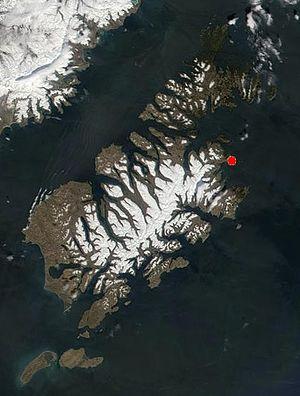
Kodiak est une ville de l'île Kodiak dans le borough de l'île Kodiak en Alaska. Au recensement de 2000, la population de la ville était de 6 130. La ville regroupe la moitié environ de la population de l'île et vit essentiellement de son port de pêche.